Victor Cazalet

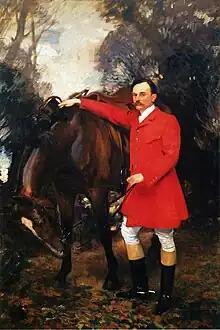
William Marshall Cazalet, John Singer Sargent, 1902

Victor Cazalet was born in London, at 4 Whitehall Gardens, on 12 December 1896, the second son of William Marshall Cazalet and his wife, Maud. Their country house, Fairlawne in Kent, had once been the residence of former Prime Minister Sir Robert Peel. The family also had a villa at Cimiez, France, where Queen Victoria was sometimes their guest; she also became Victor's godmother.